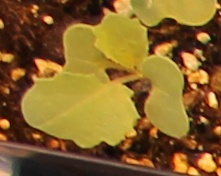
Label: Canola